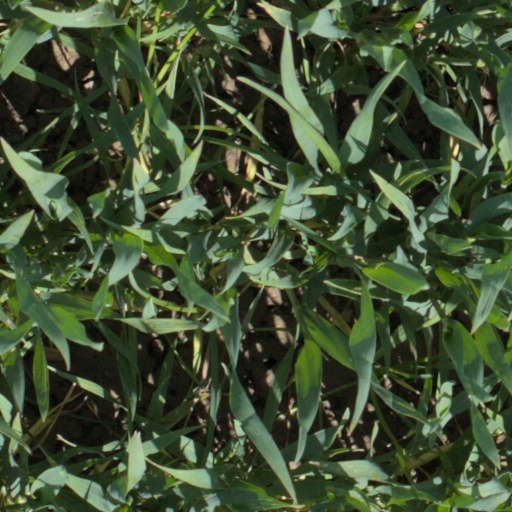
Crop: wheat